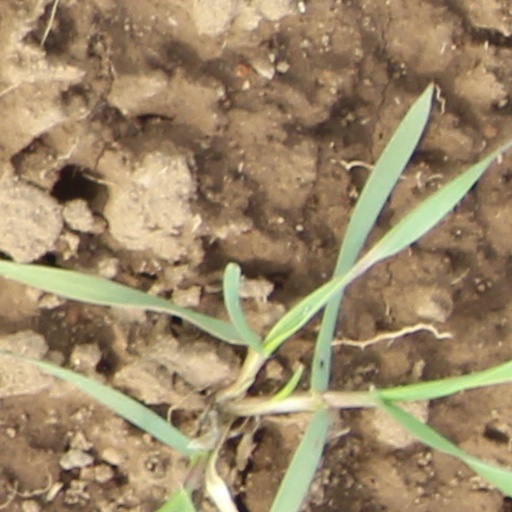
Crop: wheat